LAB Records

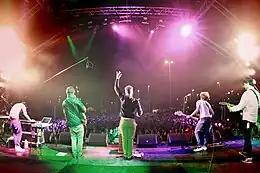
British indie pop band Young Kato (seen performing in 2011) are signed to the label

In July 2009 the label released their highest-selling store release to date, "It Hates You" by North Carolina rock band He Is Legend. The record was co-released with American label Tragic Hero Records. Also in August, The Morning Of signed a 50–50 worldwide deal with LAB/Tragic Hero.